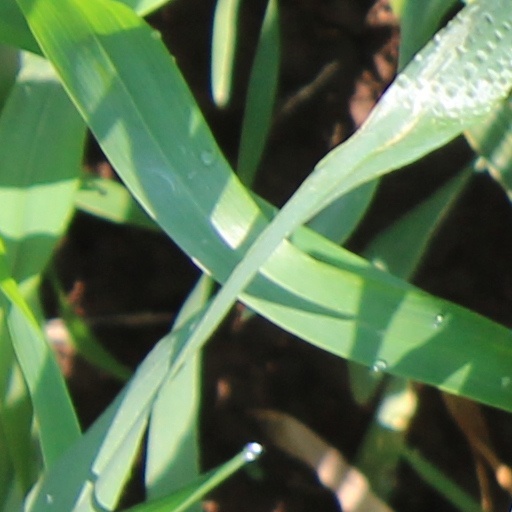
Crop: wheat